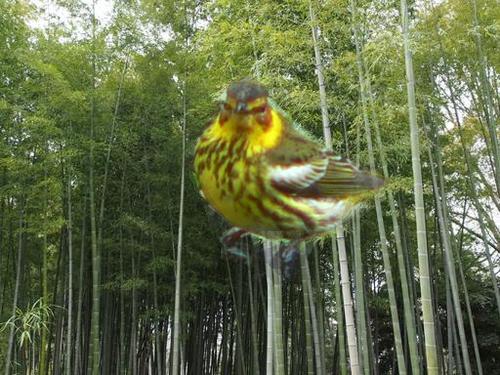
Bird species: Cape_May_Warbler
Bird type: landbird
Background: land